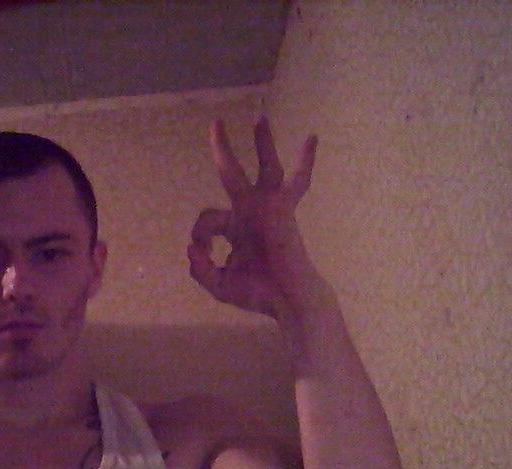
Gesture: ok